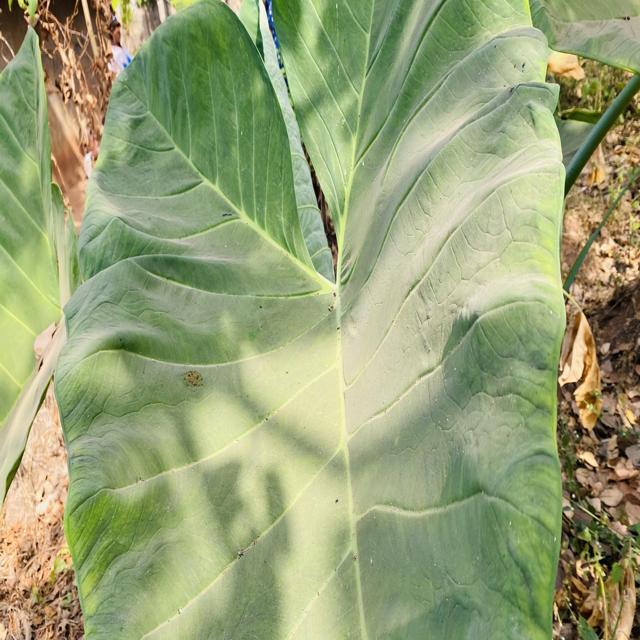
Label: Early_Blight